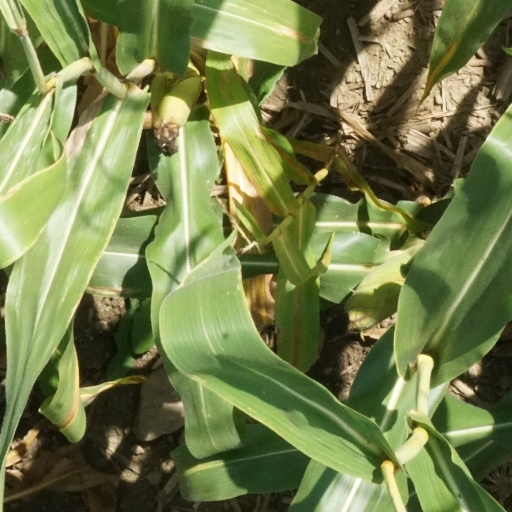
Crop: maize; corn